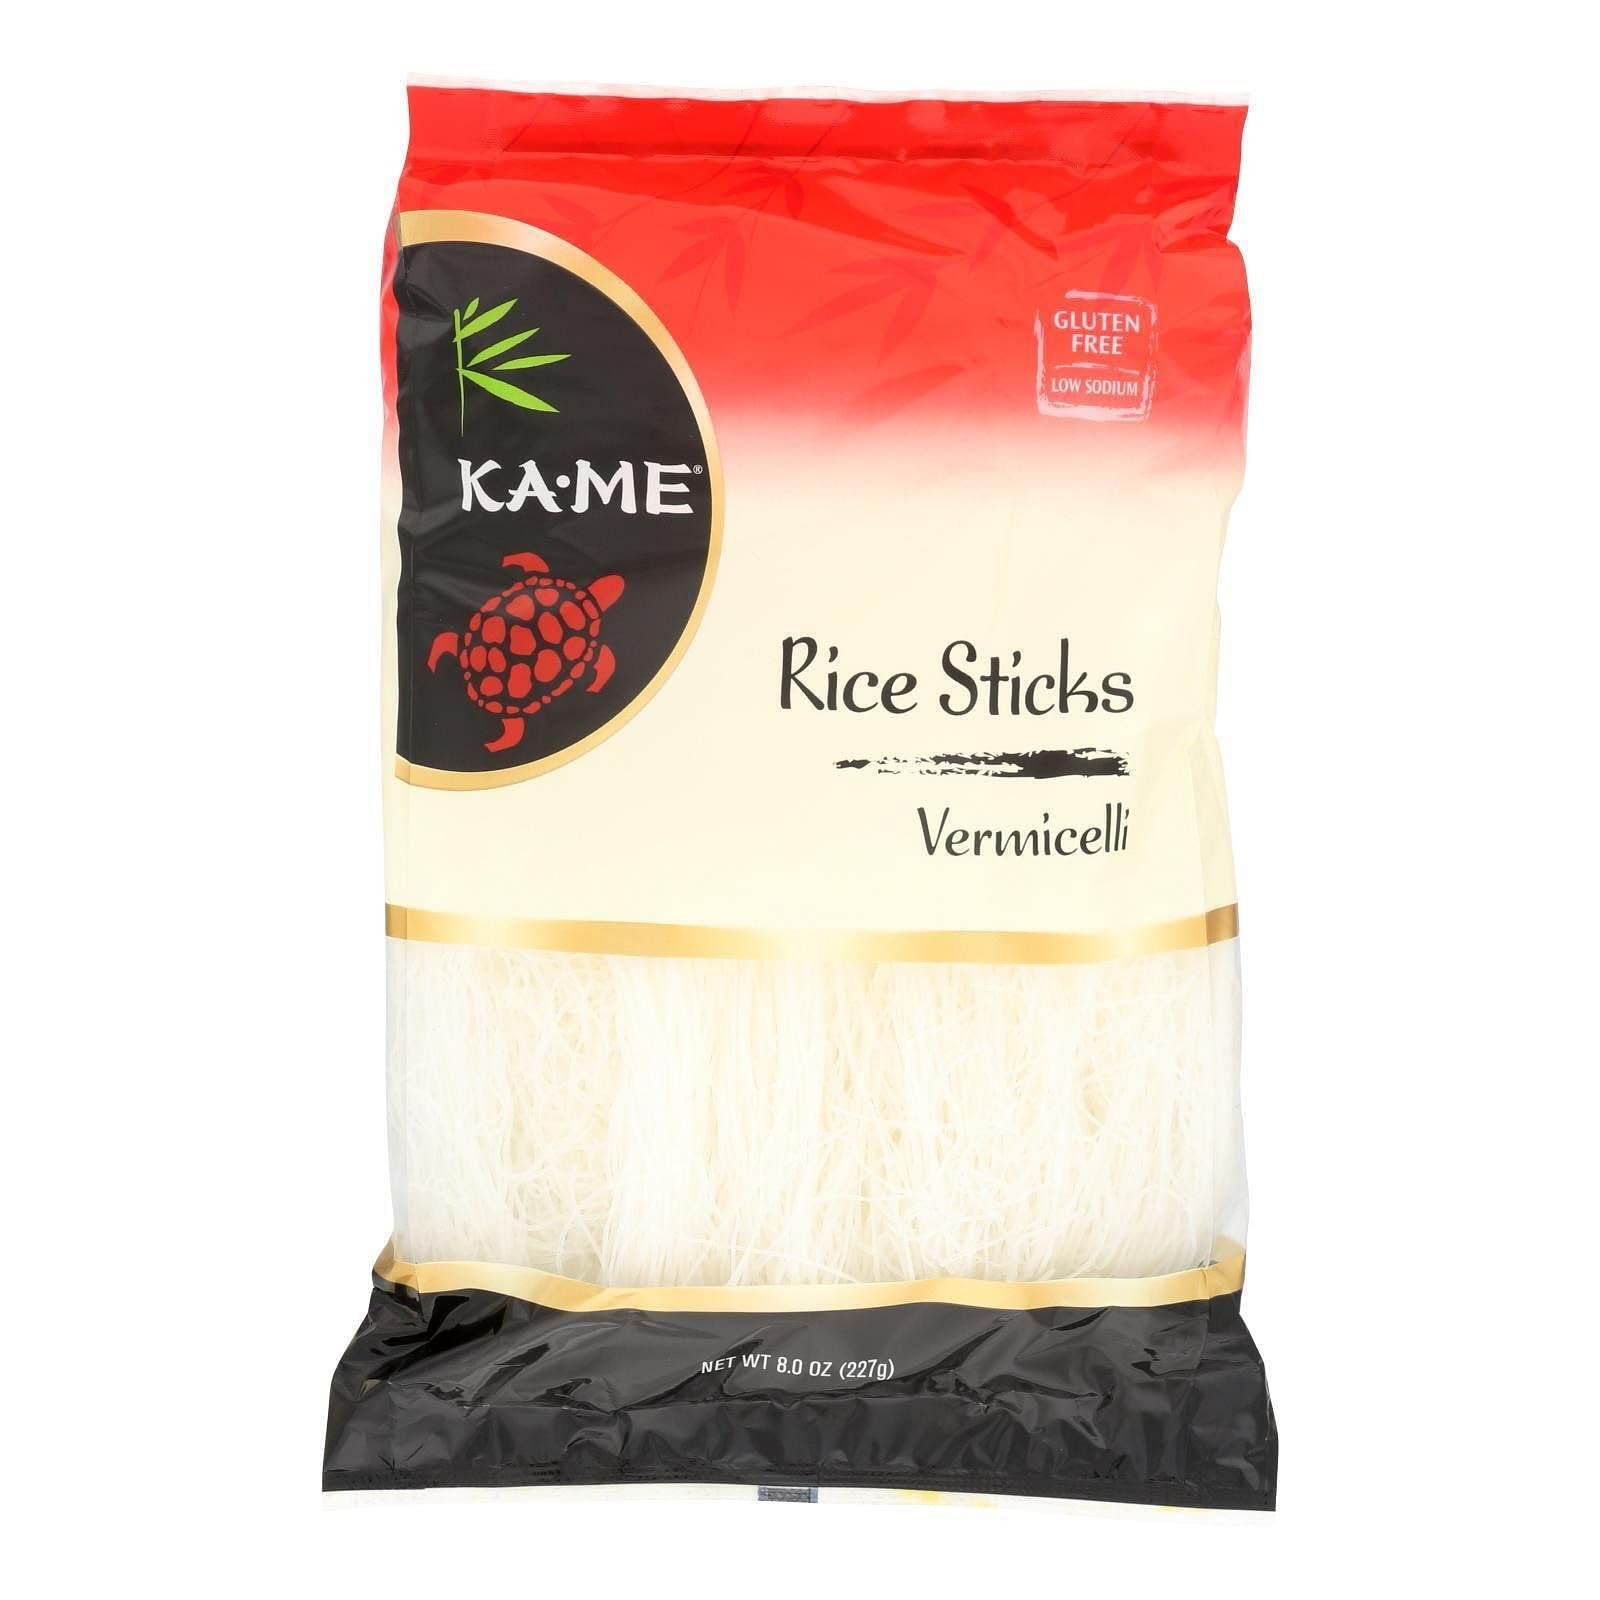
Item Name: Ka-Me Vermicelli Rice Sticks - Case of 8 - 8 OZ
Value: 64.0
Unit: Fl Oz

Price: 6.19